Meghnad Saha Institute of Technology

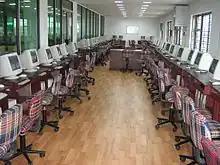
LAB 6 in the Center for Computation

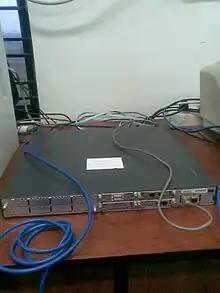
CISCO generic router in Data-Communication Research Hub

A major boost in MSIT's research platform came with a DRDO project on image processing in 2005. The project was hosted in this institute for more than two years and was carried out jointly by faculties and students from ECE and CSE/IT departments. The main research groups in this institute are - the Data Communication research group, the VLSI group.